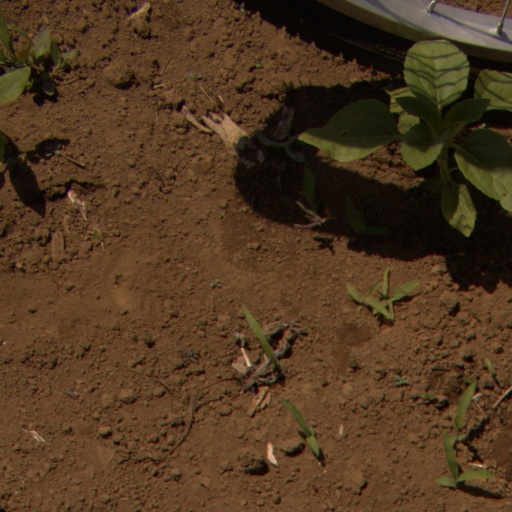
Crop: Jerusalem artichoke